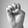
ASL letter: E